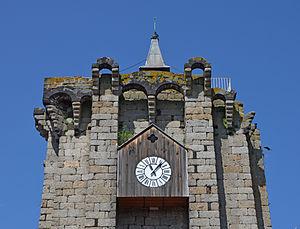
Tour des Anglais à Saugues, Haute-Loire, France This building is classé au titre des Monuments Historiques. It is indexed in the Base Mérimée, a database of architectural heritage maintained by the French Ministry of Culture,
Saugues est une commune française située dans le département de la Haute-Loire, en région Auvergne-Rhône-Alpes.